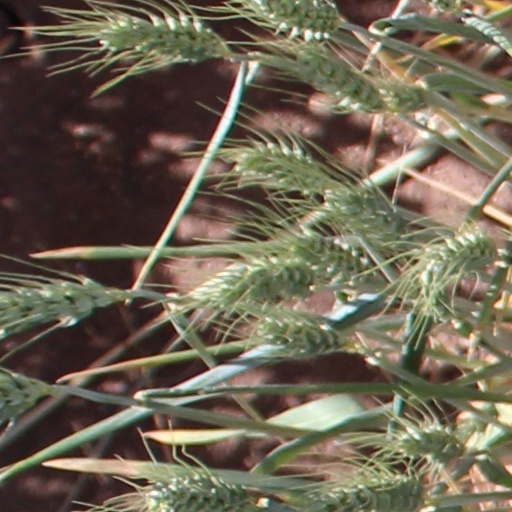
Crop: wheat